Jesmond Grech

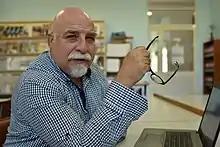
Author of Contemporary Maltese Literature

Jesmond Grech (born 14 September 1963) is a Maltese novelist, historian, writer, and teacher. He was born at the Royal Navy Hospital Mtarfa in Malta, and spent his childhood and youth in Paola, Malta. He is married to Mary née Pace, with whom he has two children, Julian and Maria Cristina. He was educated at Paola Primary School, Mount Carmel College (Santa Venera, Malta), St. Paul's Missionary College (Malta) and the University of Malta (B.Ed., M.Ed.), and is History Head of Department at a Maltese state secondary school.